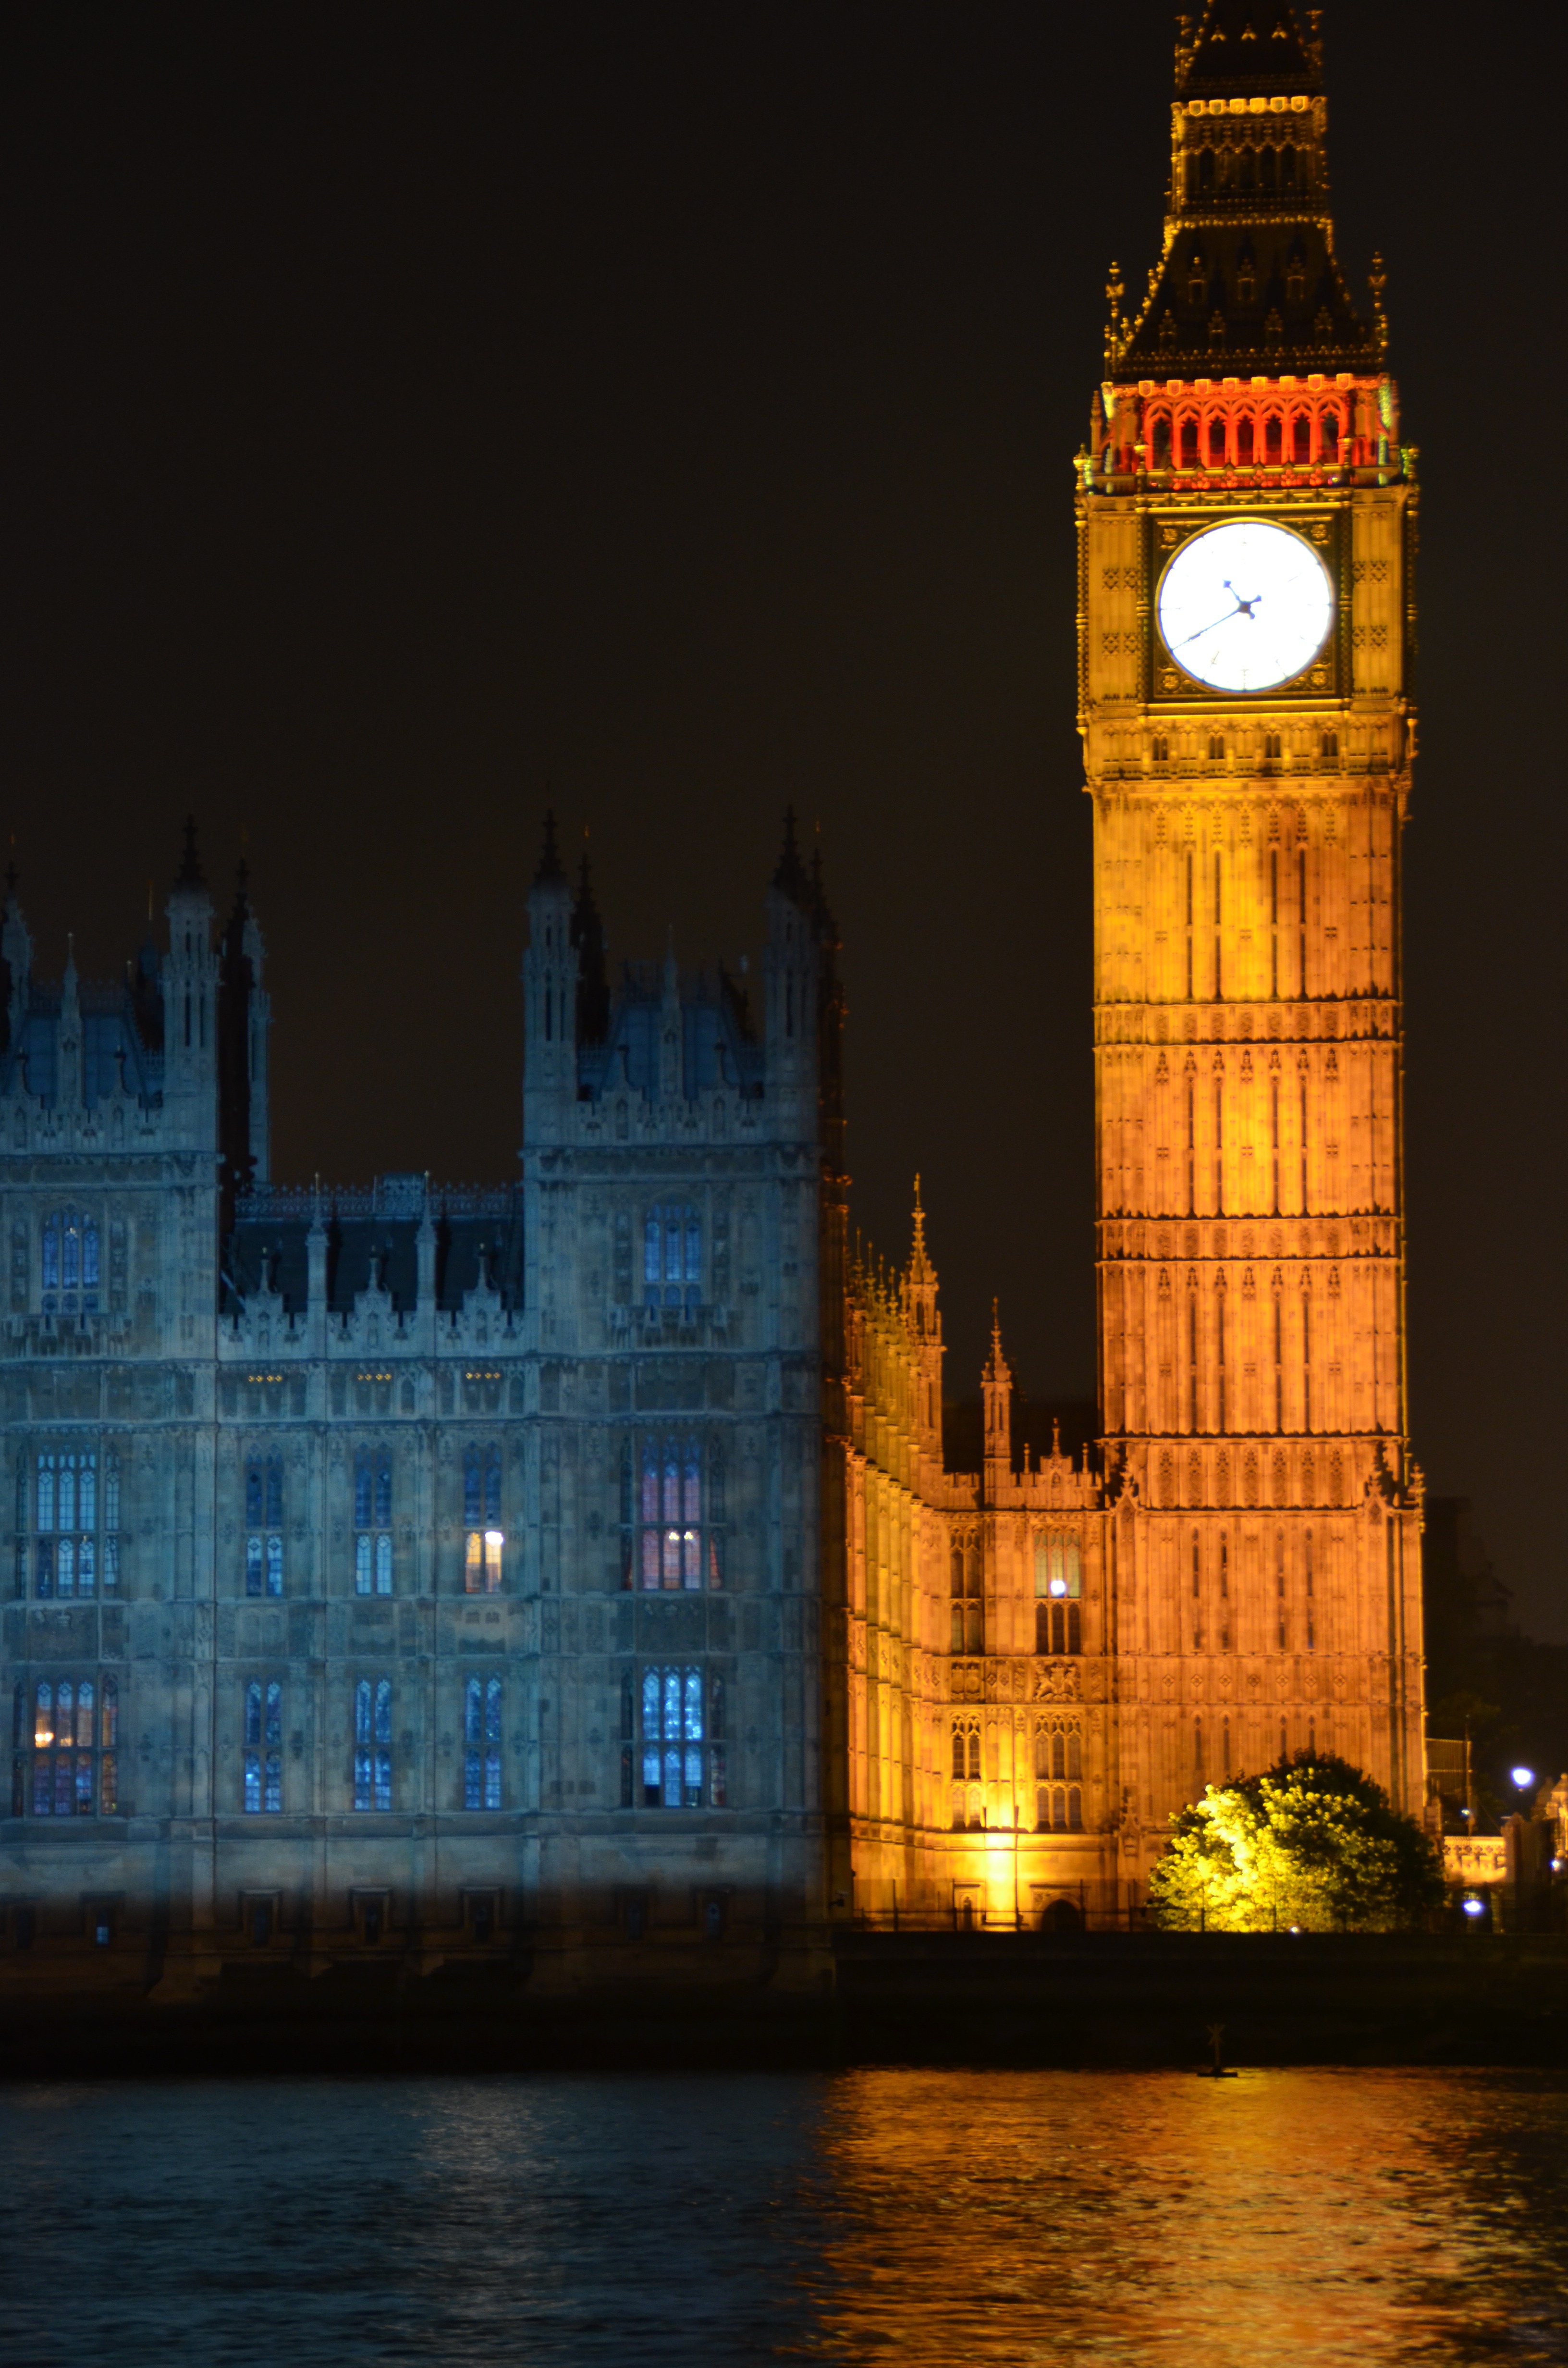
light, architecture, skyline, night, clock, city, skyscraper, cityscape, dusk, evening, reflection, tower, landmark, sightseeing, tourism, waterway, big ben, clock tower, uk, england, london, famous, britain, westminster, metropolis, united kingdom, urban area, human settlement